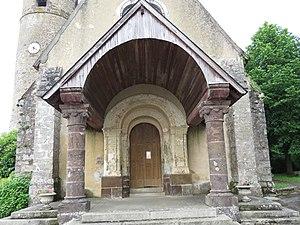
église
L'église Saint-Germain est une église catholique située à Saint-Germain-sur-Sarthe, en France.
Cet article recense les monuments historiques de l'arrondissement de Mamers, dans le département de la Sarthe, en France.
La liste des églises de la Sarthe recense de la manière la plus complète possible les églises, cathédrale et basilique situées dans le département français de la Sarthe.